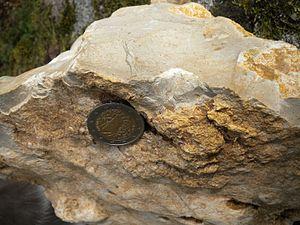
L'anticlinal de Mareuil, aussi appelé anticlinal de Mareuil-Meyssac ou pli de Mareuil-Meyssac, est un bombement dans la couverture sédimentaire du Bassin aquitain septentrional. L'anticlinal est orienté nord-ouest/sud-est et se forma probablement pendant le Crétacé supérieur à cause des serrages tectoniques.